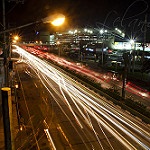
Label: street